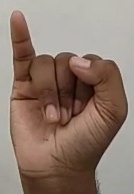
ASL sign: I